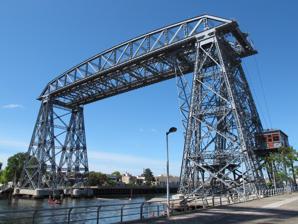
Building: Puente Transbordador
Country: Argentina
Year built: 1914
Bridge in Buenos Aires, Argentina Puente Transbordador The bridge in 2018. Coordinates 34°38′18″S 58°21′23″W / 34.63847°S 58.35625°W / -34.63847; -58.35625 Carries Pedestrians, carts, cars and trams Crosses Riachuelo River Locale Buenos Aires , Argentina Official name Transbordador del Riachuelo Nicolás Avellaneda Named for Nicolás Avellaneda Heritage status National Historic Monument of Argentina Characteristics Design Truss History Construction start 25 September 1908 Opened 31 May 1914 Location Puente Transbordador (also known as Buenos Aires Transporter Bridge , Puente Transbordador de La Boca Puente Transbordador Nicolás Avellaneda , Antiguo Puente Nicolás Avellaneda or Transbordador del Riachuelo ) is a transporter bridge in Buenos Aires , Argentina . The bridge was in use from its completion in 1914 until 1960, when operation ceased until 2017. Since 1999 the bridge is a National Historic Monument of Argentina . The transporter bridge was the first link to connect Buenos Aires with the outskirts on the other side of the Riachuelo River . The bridge links the Avenida La Plata in the neighbourhood Island Maciel of Dock Sud with Avenida Almirante Brown in the La Boca neighbourhood of Buenos Aires. The name of the bridge refers to Nicolás Avellaneda , a former president of Argentina, who also gave the name to the Avellaneda Partido on the right bank of the river. The platform of the transporter bridge measured 8 by 12 metres and could be operated from a control stand on itself or from the machine house. It was designed to carry pedestrians, carts, cars and trams. History On September 25, 1908 the Buenos Aires Great Southern Railway was authorised to build a transporter bridge uniting the city of Buenos Aires with Buenos Aires Province south of the Riachuelo River . Buenos Aires Province bore all the costs of the bridge despite it also serving the Argentinian capital. The transporter bridge was inaugurated May 31, 1914 and operated until 1960. The Puente Nicolás Avellaneda road bridge (just 100 metres away), was constructed in 1940. In 1997, plans were announced to restore the bridge at a cost of US$1.2 million. The bridge was slated to resume operation on Thursday 28 September 2017. In September 2017, the bridge was finally restored and reopened to the public for the first time in 57 years. Gallery Bridge under construction, 1913. Gondola carrying passengers and cars, 1932. View from Vuelta de Rocha, 1936. People boarding, 1936. Bridge operating in 1951. The Nuevo Puente Pueyrredón behind the Transbordador, 2011. The bridge at night, 2007. The restored bridge, 2017 References